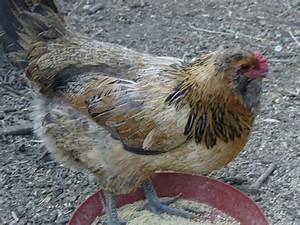
Label: chicken